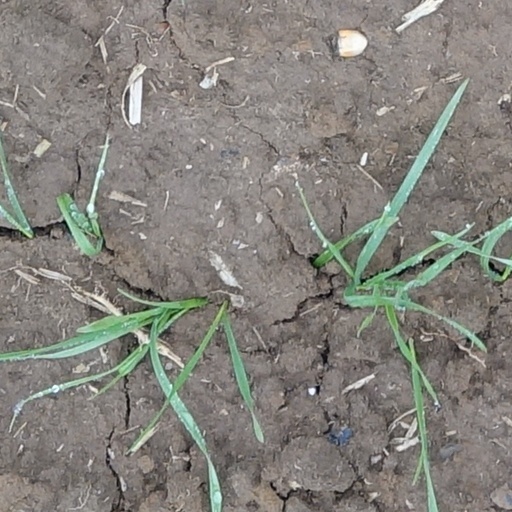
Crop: wheat